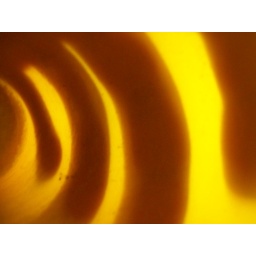
untouched..straight out of the camera...wrapped my fingers around a plastic glass and clicked the inside surface of the glass